Mary O'Connell (nurse)

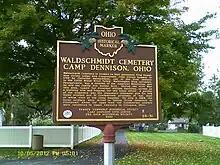
Camp Dennison

At the outbreak of the American Civil War, the Sisters volunteered as nurses. More than one-third of the community, which by then had more than one hundred members, served. In June 1861 Sister O'Connell was one of six Sisters of Charity who went to Camp Dennison, about 15 miles from Cincinnati. A request was made from Cumberland, Virginia for nursing assistance, and eight sisters were sent to serve the wounded of both armies.